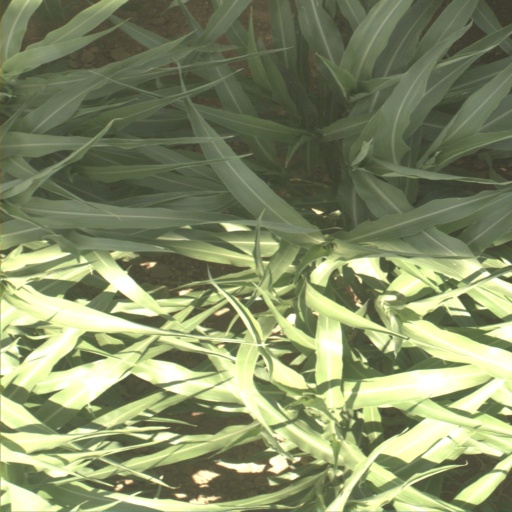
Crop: sorghum